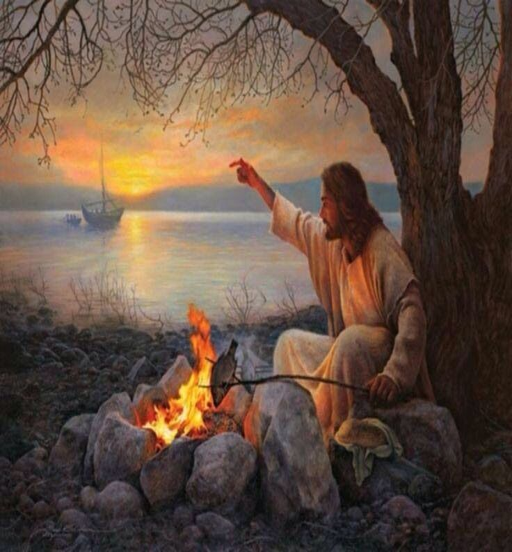
it looks like builder is relaxing at a campfire .